Pedro Livio Cedeño metro station

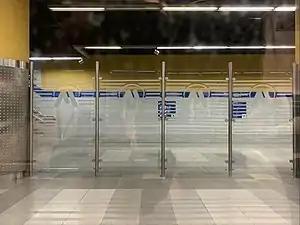

Pedro Livio Cedeño is a Santo Domingo Metro station on Line 1. It was open on 22 January 2009 as part of the inaugural section of Line 1 between Mamá Tingó and Centro de los Héroes. The station is between Los Taínos and Manuel Arturo Peña Batlle.